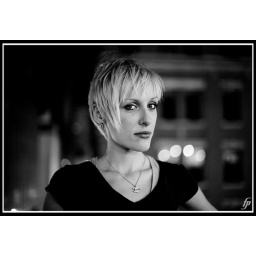
at night in black in white